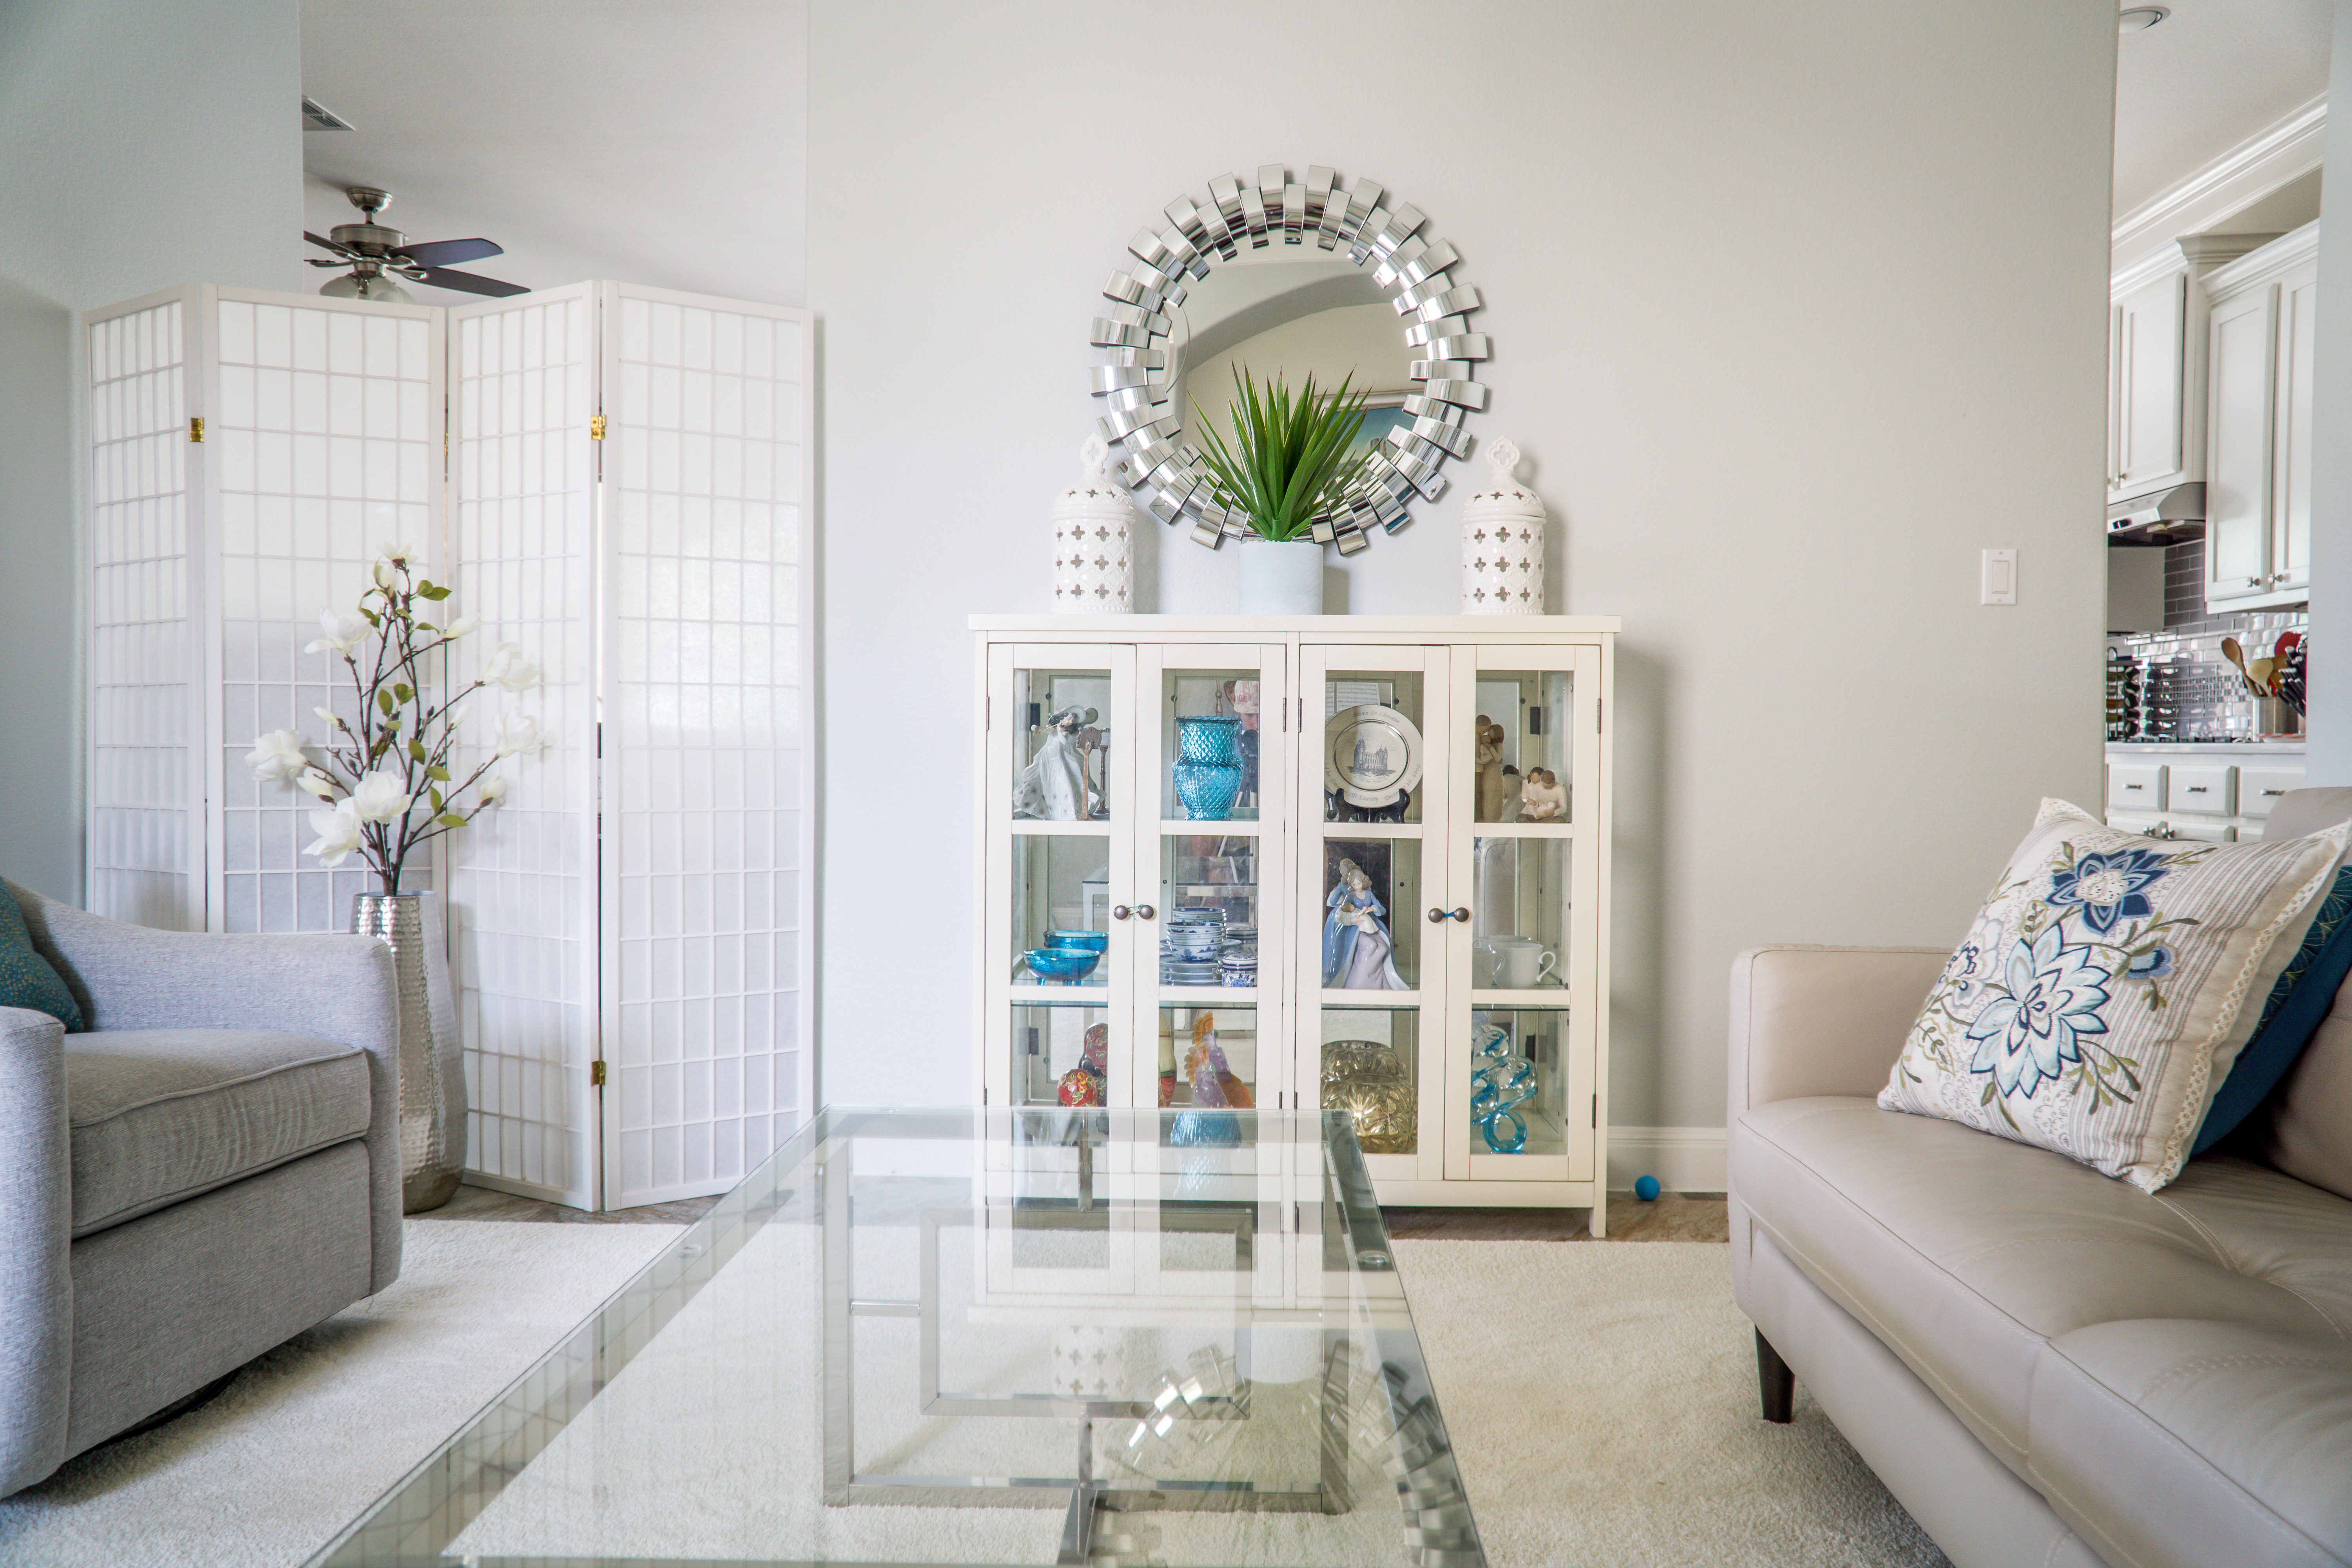
living room, room, interior design, home, shelving, shelf, furniture, floor, window, table, flooring